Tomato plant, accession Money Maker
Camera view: vertical (180 deg); turntable rotation: 330 degrees
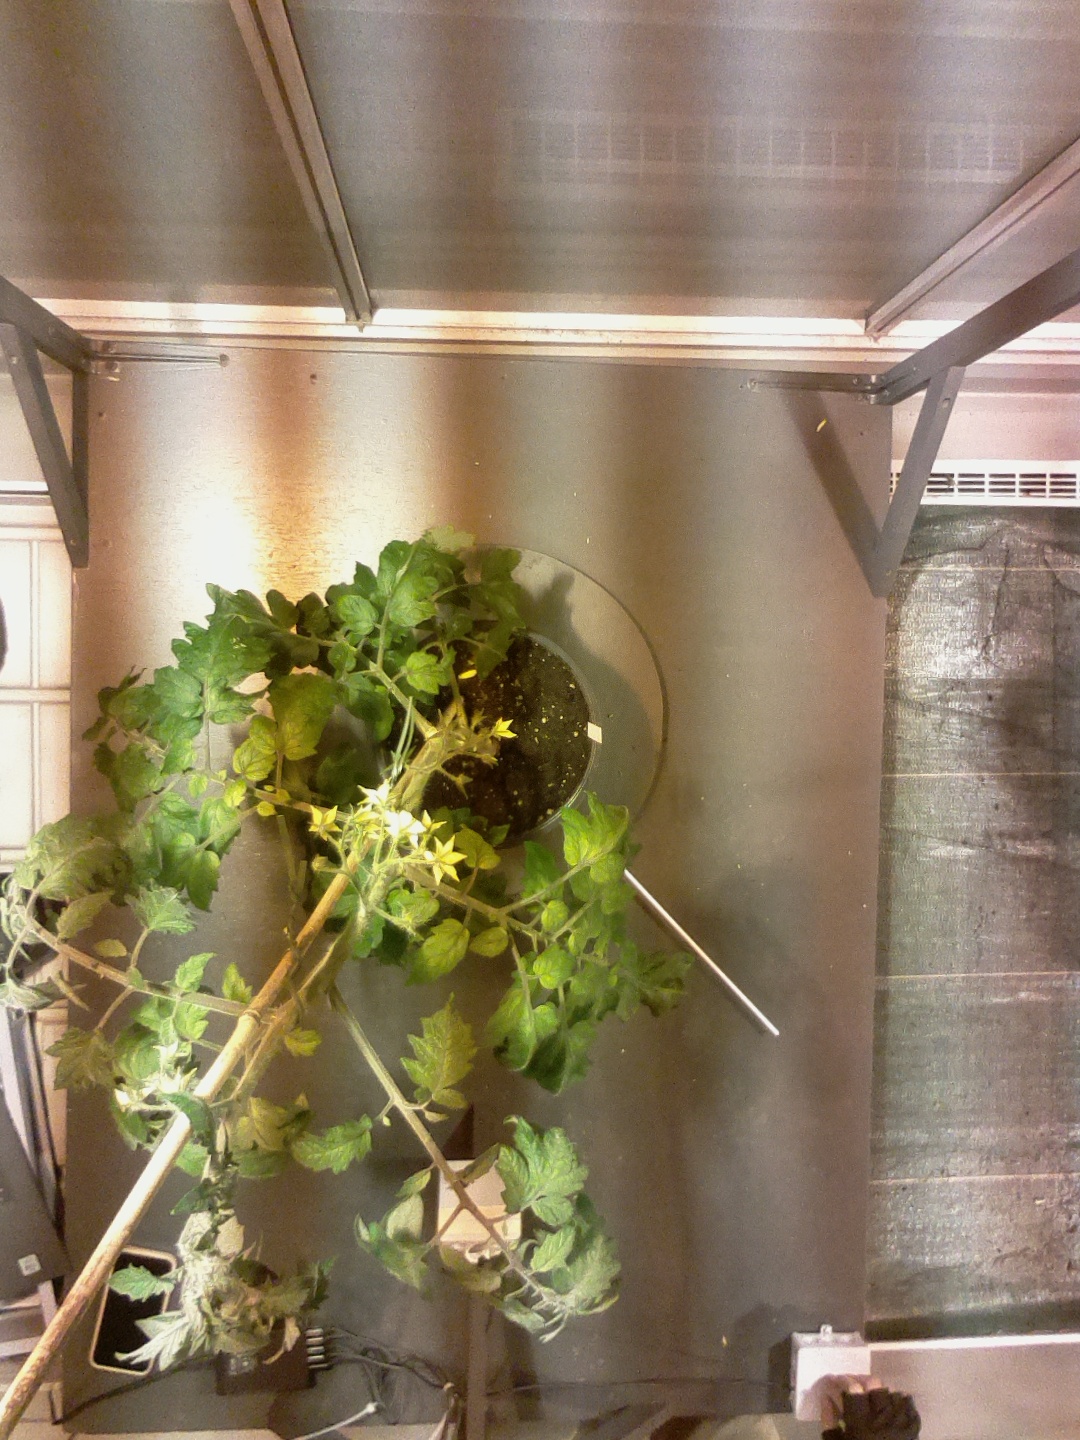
BBCH growth stage 70: Fruits at the main stem or branches visibles